Closing Bell

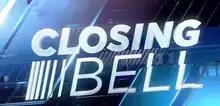
Former logo from October 13, 2014

Closing Bell can refer to two CNBC programs: the original "Closing Bell" on CNBC (which debuted on February 4, 2002) and "European Closing Bell" on CNBC Europe (which was cancelled on December 18, 2015).